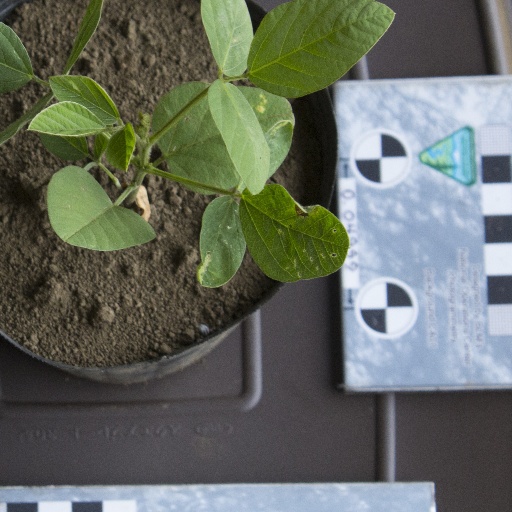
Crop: soybean